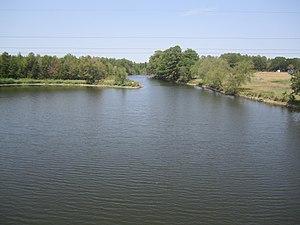
Le comté d'Upshur, en anglais : Upshur County, est un comté situé au nord-est de l'État du Texas aux États-Unis. Fondé le 27 avril 1846, son siège de comté est la ville de Gilmer. Selon le recensement des États-Unis de 2010, sa population est de 39 309 habitants, estimée, en 2017, à 41 281 habitants. Le comté a une superficie de 1 534,7 km², dont 1 509,8 km² en surfaces terrestres. Il est nommé en l'honneur d'Abel P. Upshur, secrétaire d'État américain.